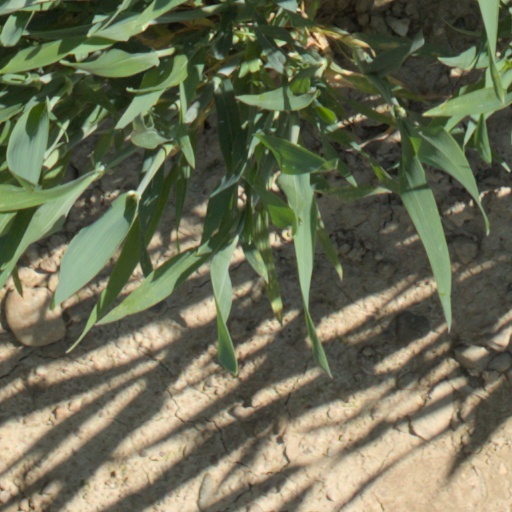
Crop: wheat